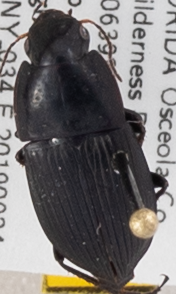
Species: Anisodactylus haplomus
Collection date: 2019-09-24
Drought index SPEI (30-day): -1.208
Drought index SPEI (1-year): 0.272
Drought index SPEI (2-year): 1.085